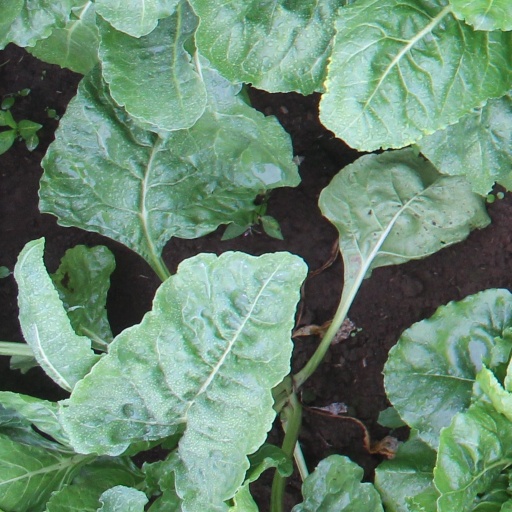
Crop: sugar beet